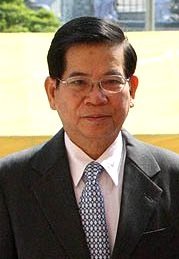
เหงียน มิญ เจี๊ยต

เหงียน มิญ เจี๊ยต () เป็นอดีตประธานาธิบดีเวียดนาม เกิดเมื่อ 8 ตุลาคม พ.ศ. 2485 และอดีตผู้นำพรรคคอมมิวนิสต์เวียดนาม ได้รับการเลือกตั้งจากรัฐสภาเวียดนาม ให้ดำรงตำแหน่งประธานาธิบดีเวียดนามเมื่อ 27 มิถุนายน พ.ศ. 2549
== ความสัมพันธ์กับสหรัฐ ==
เหงียน มิญ เจี๊ยต เป็นประมุขแห่งรัฐคนแรกจากเวียดนามที่ไปเยือนสหรัฐ นับตั้งแต่สงครามเวียดนามได้สิ้นสุดลงเมื่อ 32 ปีก่อน ได้รับความสนใจจากสื่อและประชาคมธุรกิจในสหรัฐอย่างมาก
== อ้างอิง ==

หมวดหมู่:ประธานาธิบดีเวียดนาม
หมวดหมู่:บุคคลจากจังหวัดบิ่ญเซือง